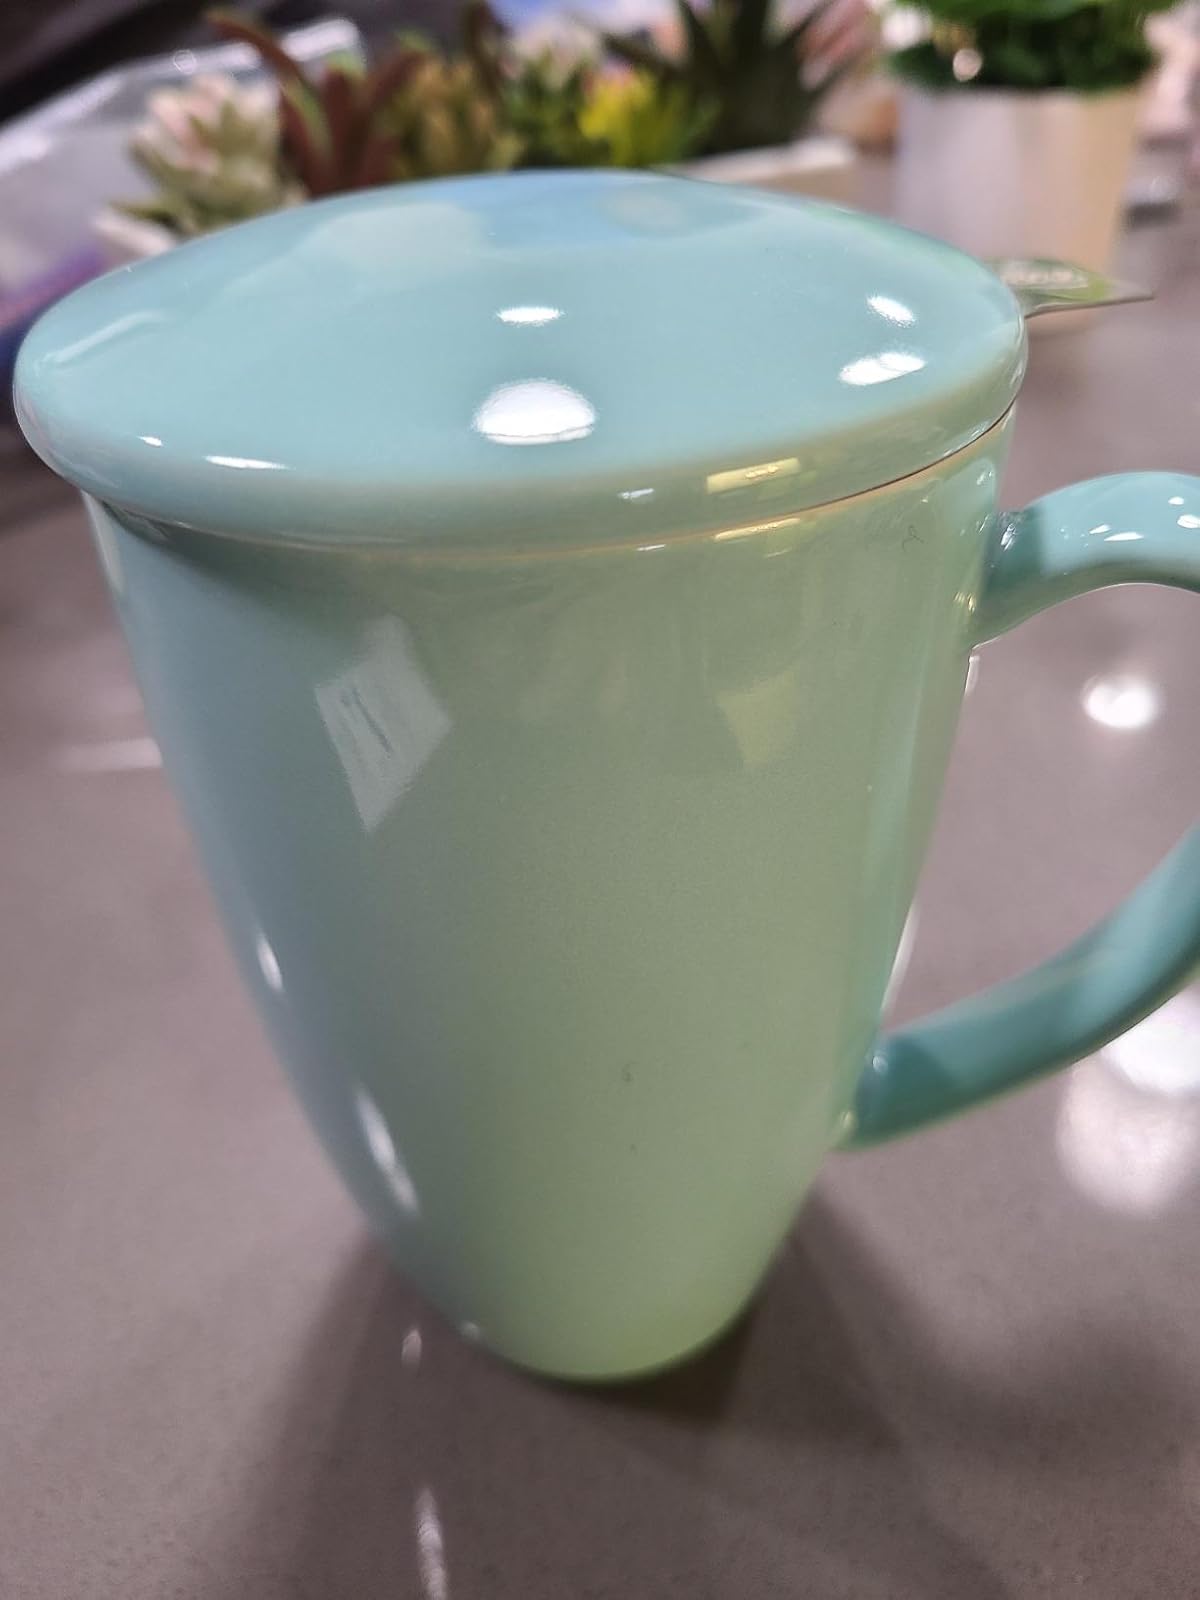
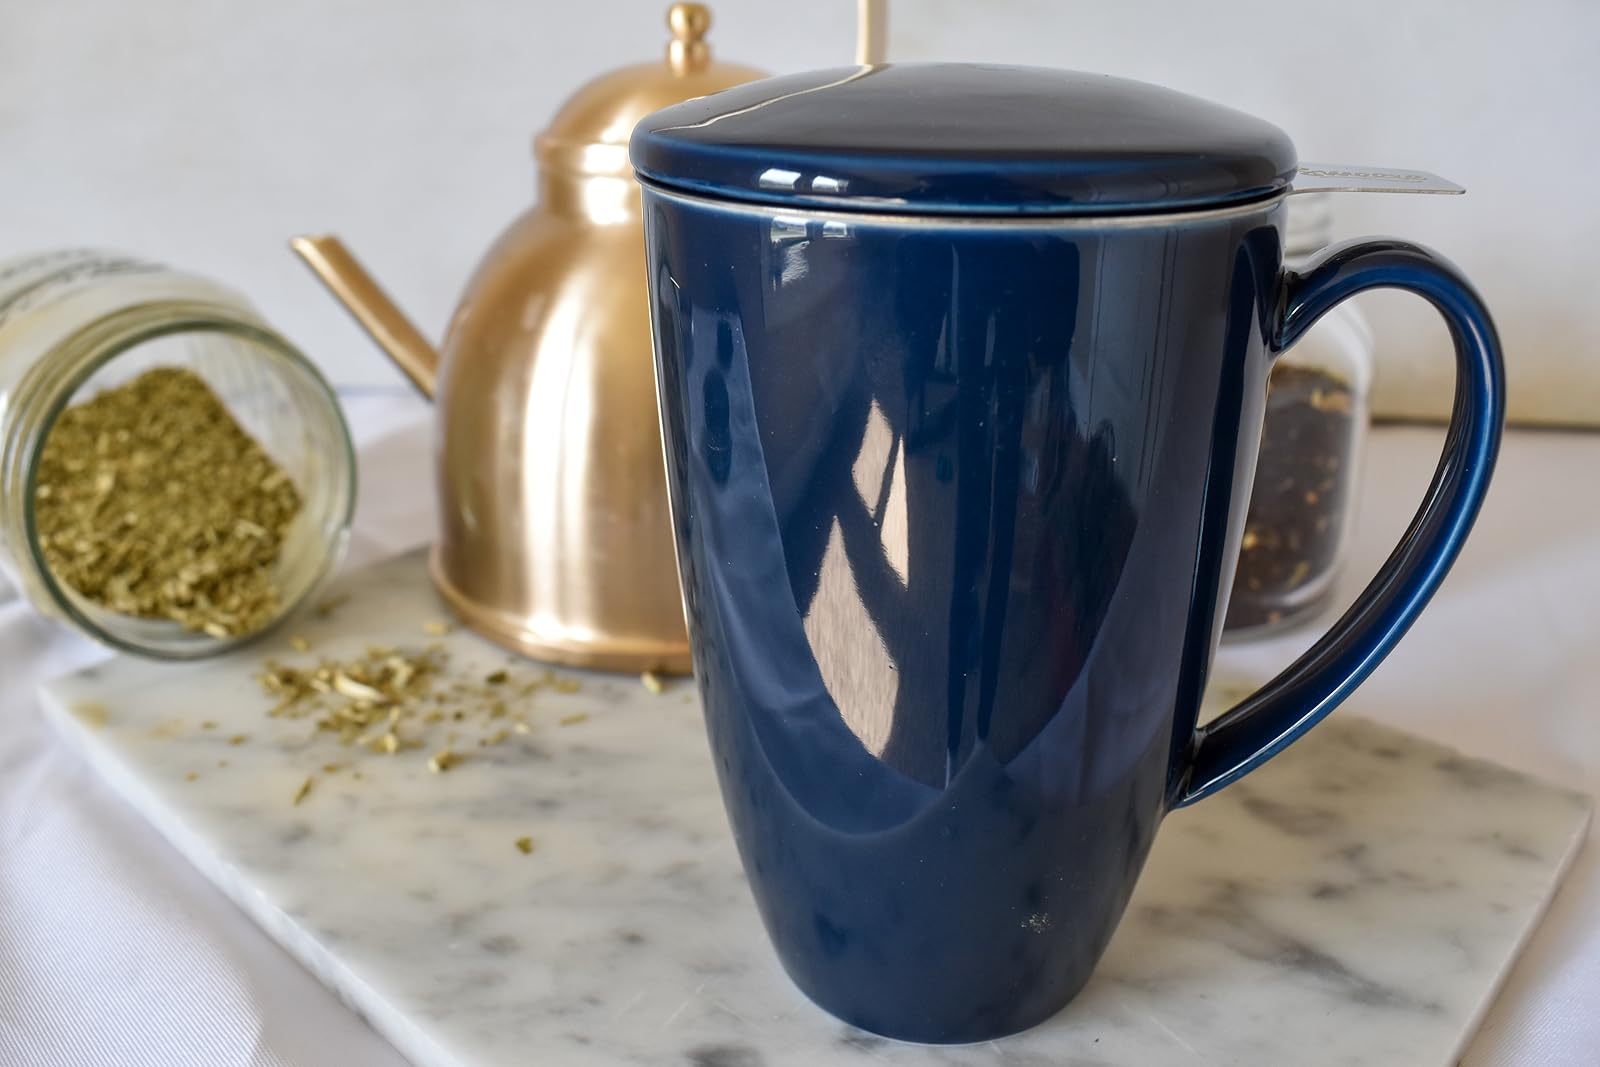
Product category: items_mug
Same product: no